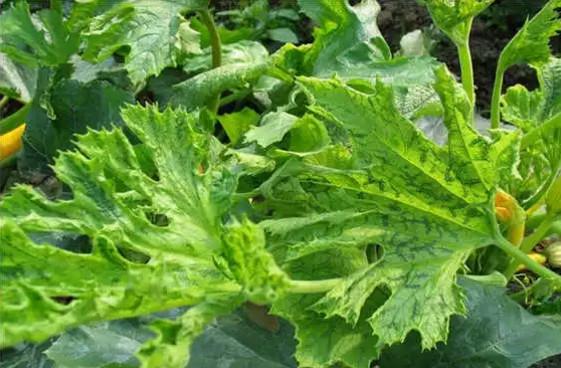
Plant: Zucchini
Disease: zucchini yellow mosaic virus